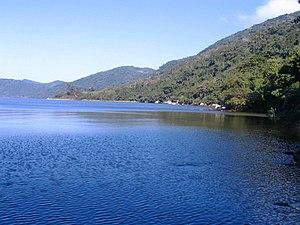
Le lagoa do Peri est une étendue d'eau située au sud-est de l'île de Santa Catarina, dans l'État brésilien de Santa Catarina. Il se trouve entre un relief montagneux et l'océan Atlantique.